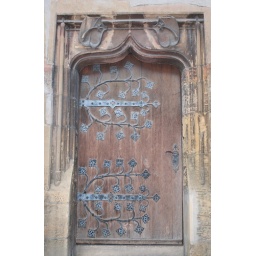
old wooden door in colmar